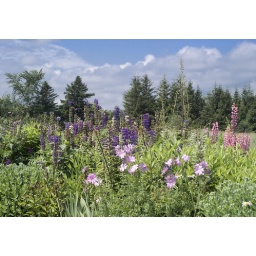
Only slightly adjusted in Lightroom in order to bring back the clouds and blue sky that were blown out.